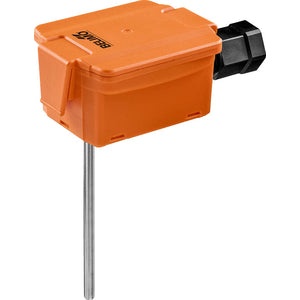
01DT-5ML | Duct/Immersion sensor
Duct/Immersion sensor Temperature passive, NTC10k Pre (10k3), Probe length 100 mm, Probe diameter 6 mm Temperature Sensor Electrical connection Terminals Measured values Temperature Output signal NTC10k Pre (10k3) Output signal passive temperature NTC10k Pre (10k3) Probe length 100 mm
Brand: Belimo
Category: Hardware > Tools > Measuring Tools & Sensors > Transducers > Temperature Transducers